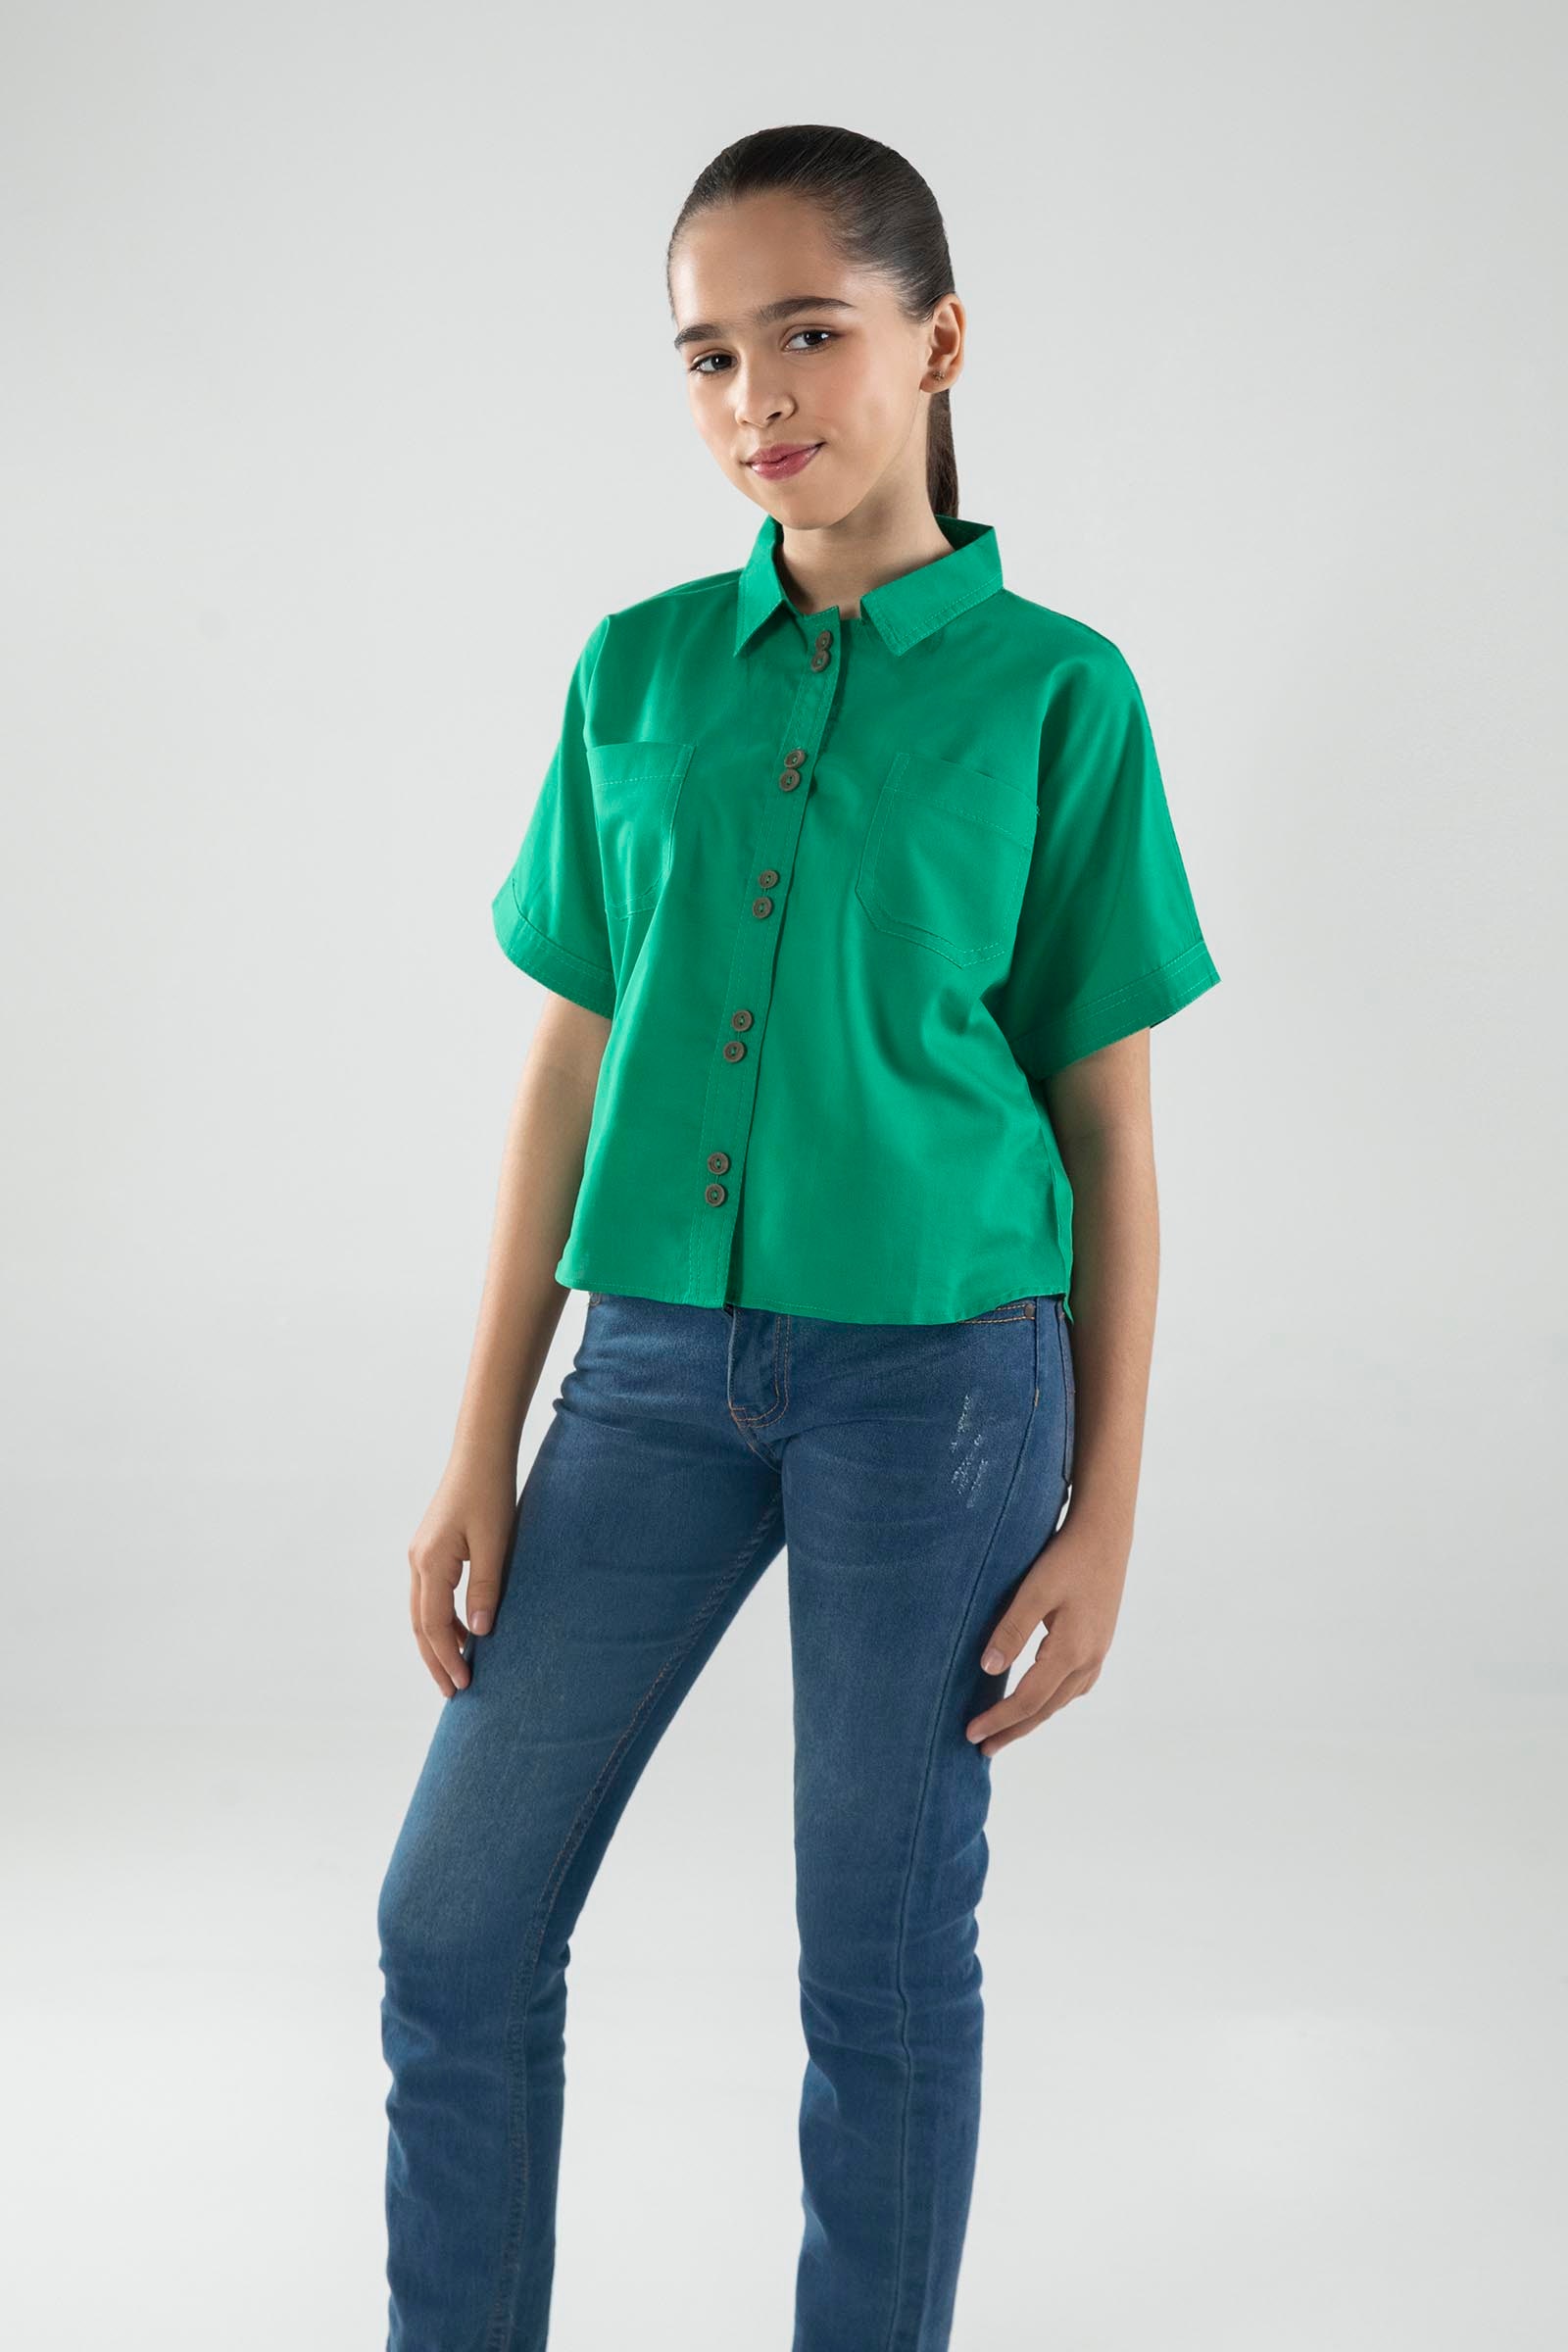
green julian crop tee